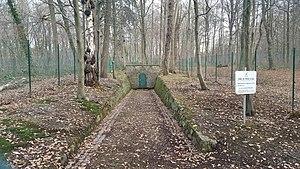
Source Marie-Henriette, Spa, Belgique